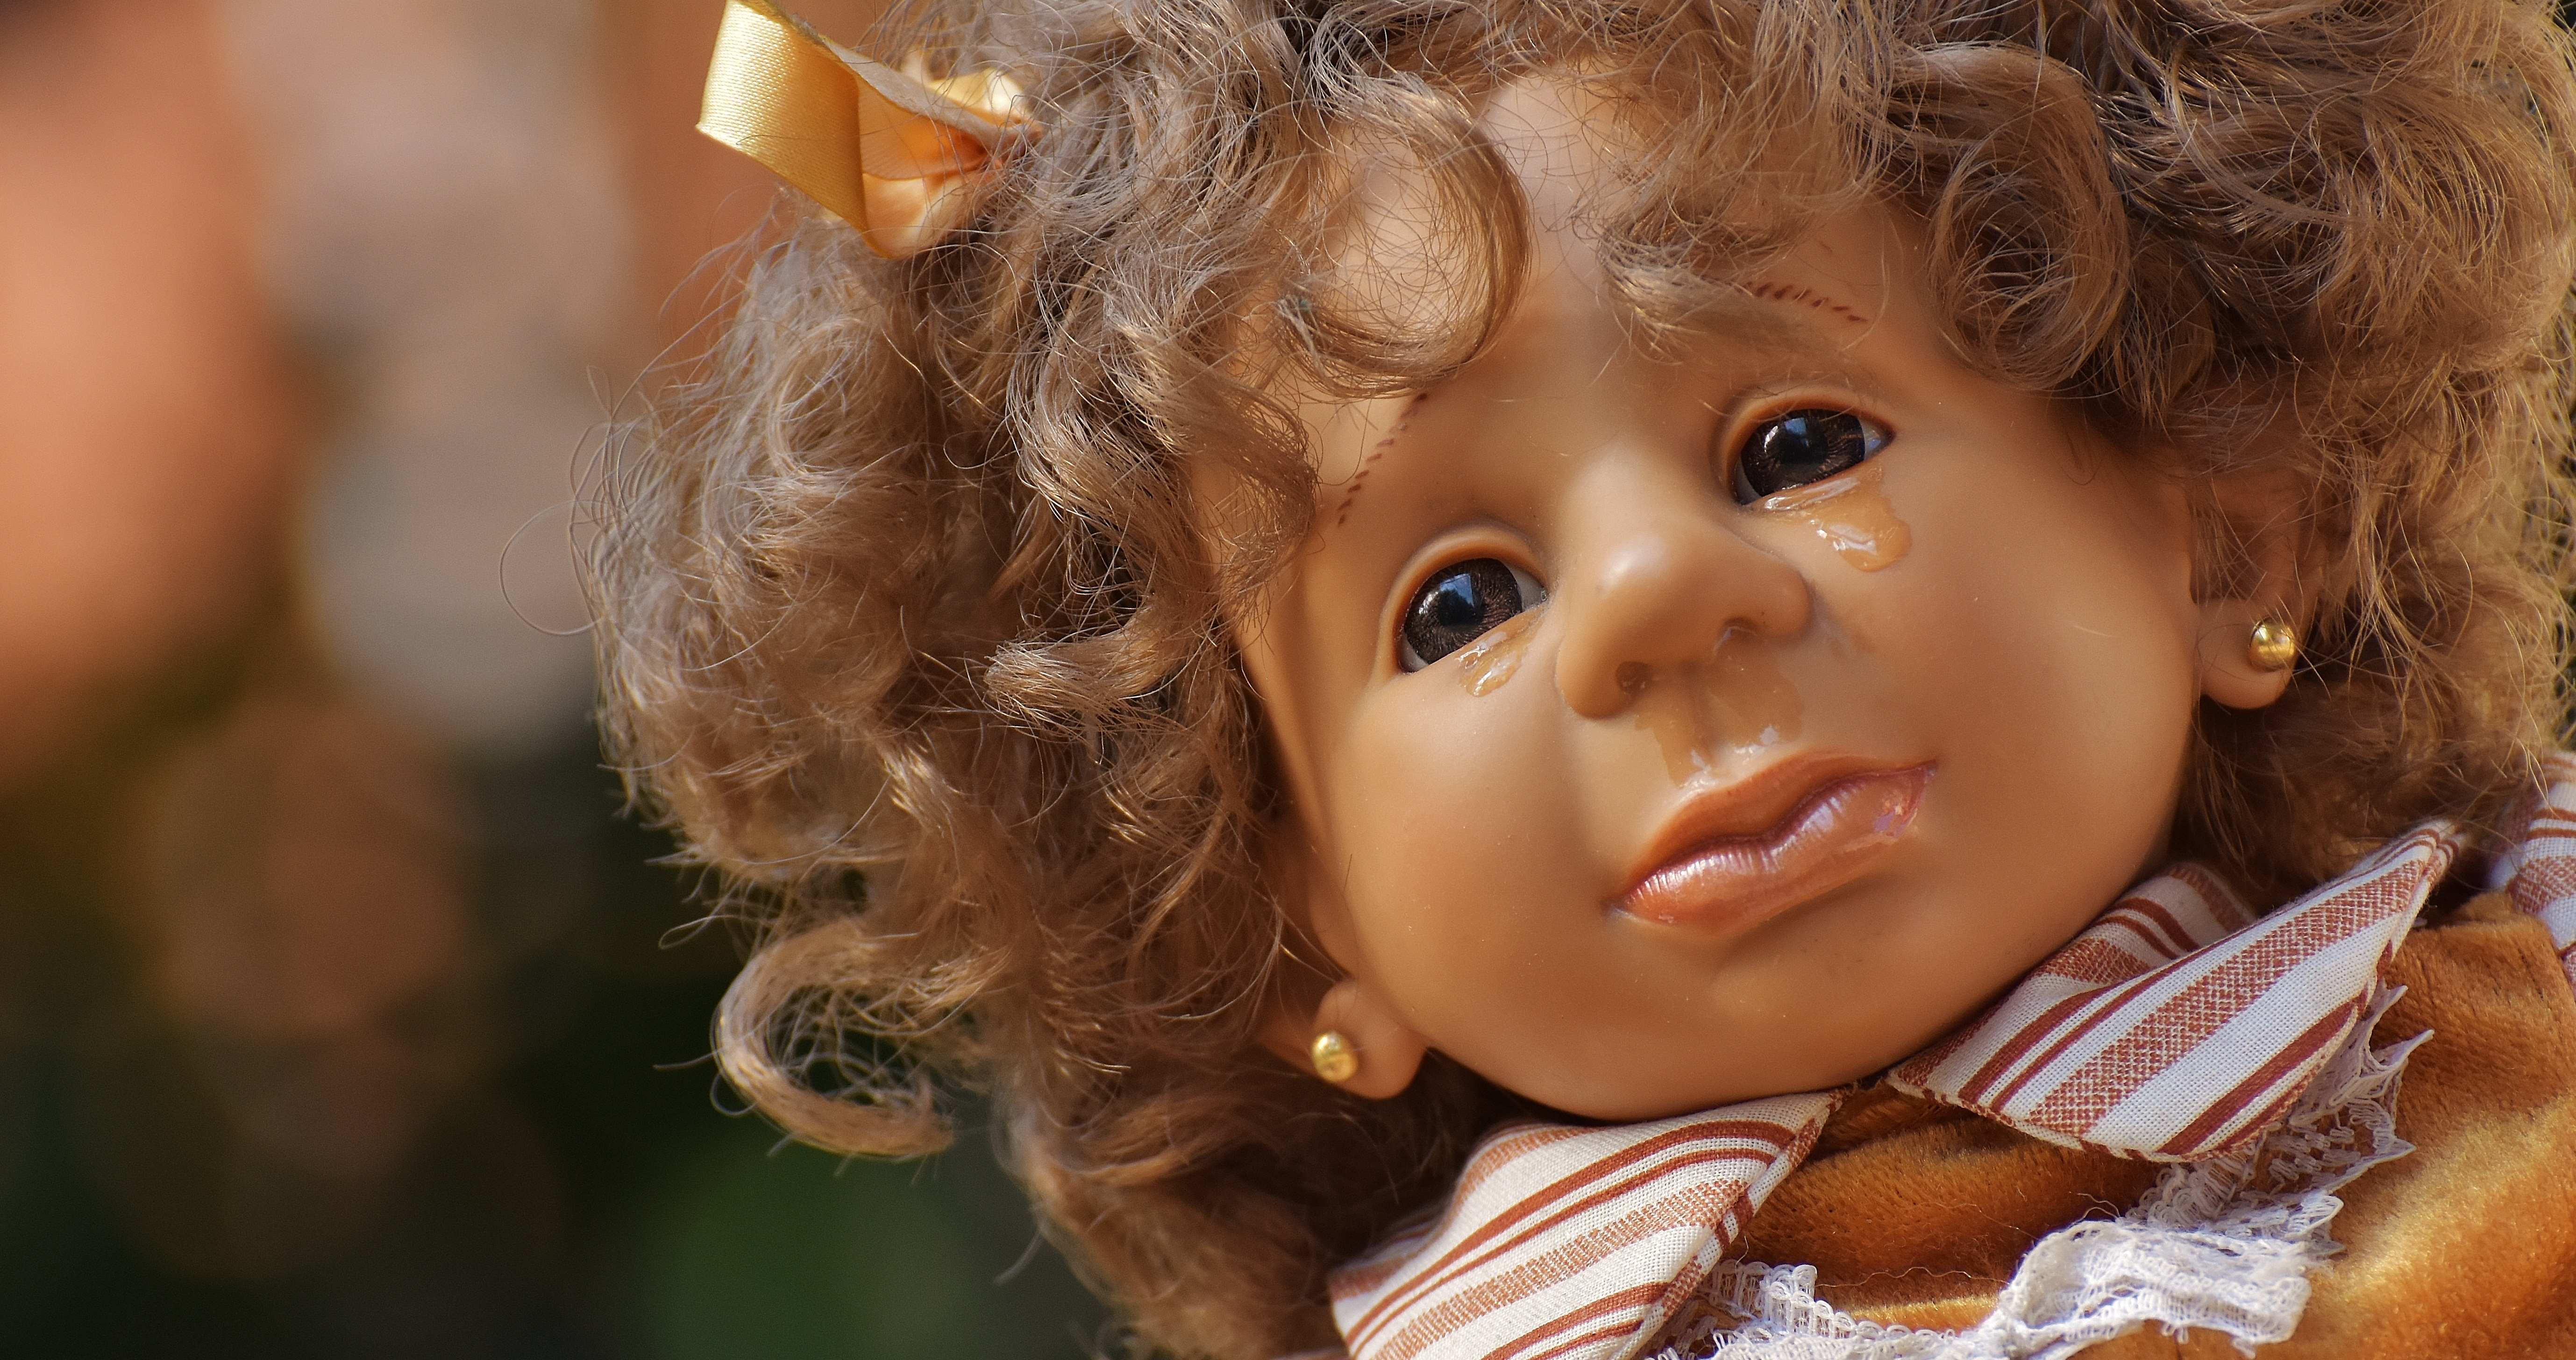
person, people, girl, hair, sweet, cute, portrait, spring, child, toy, facial expression, hairstyle, smile, cry, close up, face, doll, nose, children, toddler, eye, head, toys, skin, funny, beauty, tears, organ, sweetness, injured